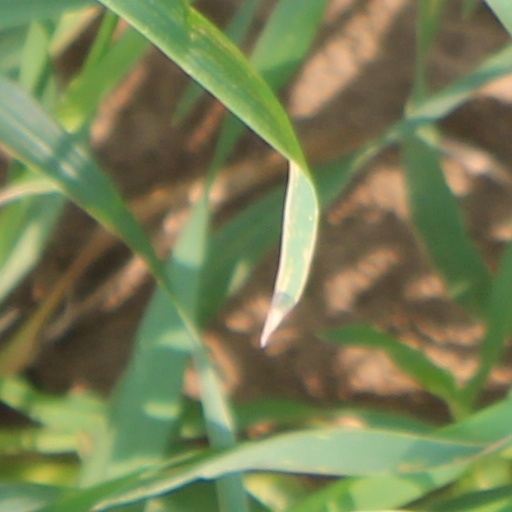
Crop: wheat